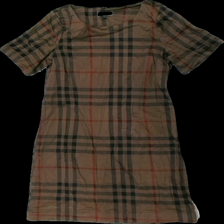
View: front
Type: Dress
Category: Ladies
Brand: Not in the list
Colors: Brown, Black, Red
Material: 100% cotton
Pattern: Checkered print
Cut: Regular
Size: 46
Season: All
Damage location: top center
Damage 2 location: middle center
Damage 3 location: middle left
Price range: 50-100
Recommended usage: Reuse
Description: rutig klänning, lite hårig